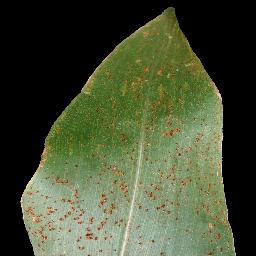
Label: Corn_(Maize)___Common_Rust